Cleveland Museum of Art

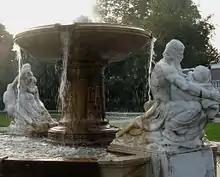
Chester Beach's 1927 "Fountain of the Waters" adjacent the museum's main entrance in Wade Park

On June 26, 2010, the ground level of the 1916 building reopened. It now houses the collections of Greek, Roman, Egyptian, Sub-Saharan African, Byzantine, and Medieval art.